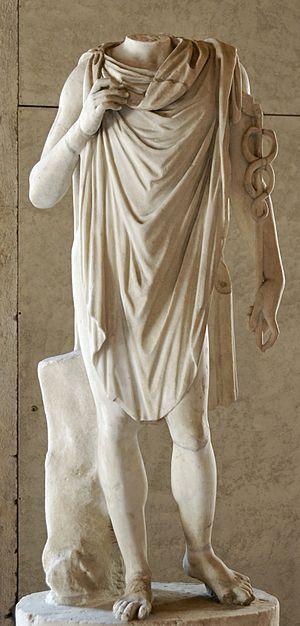
Hermès portant le manteau du voyageur et le caducée. Marbre, copie romaine du Ier siècle ap. J.-C. d'après un original grec en bronze du Ve siècle av. J.-C. Italiano: Hermes won mantello e caduceo. Marmo, copia romana del I sec. d.C. da un bronzo originale del V sec. a.C.
Le palais Altemps est un palais situé au Champ de Mars, à Rome, dans le quartier de Ponte, sur la piazza di San Apollinare 44, au nord de la piazza Navona.